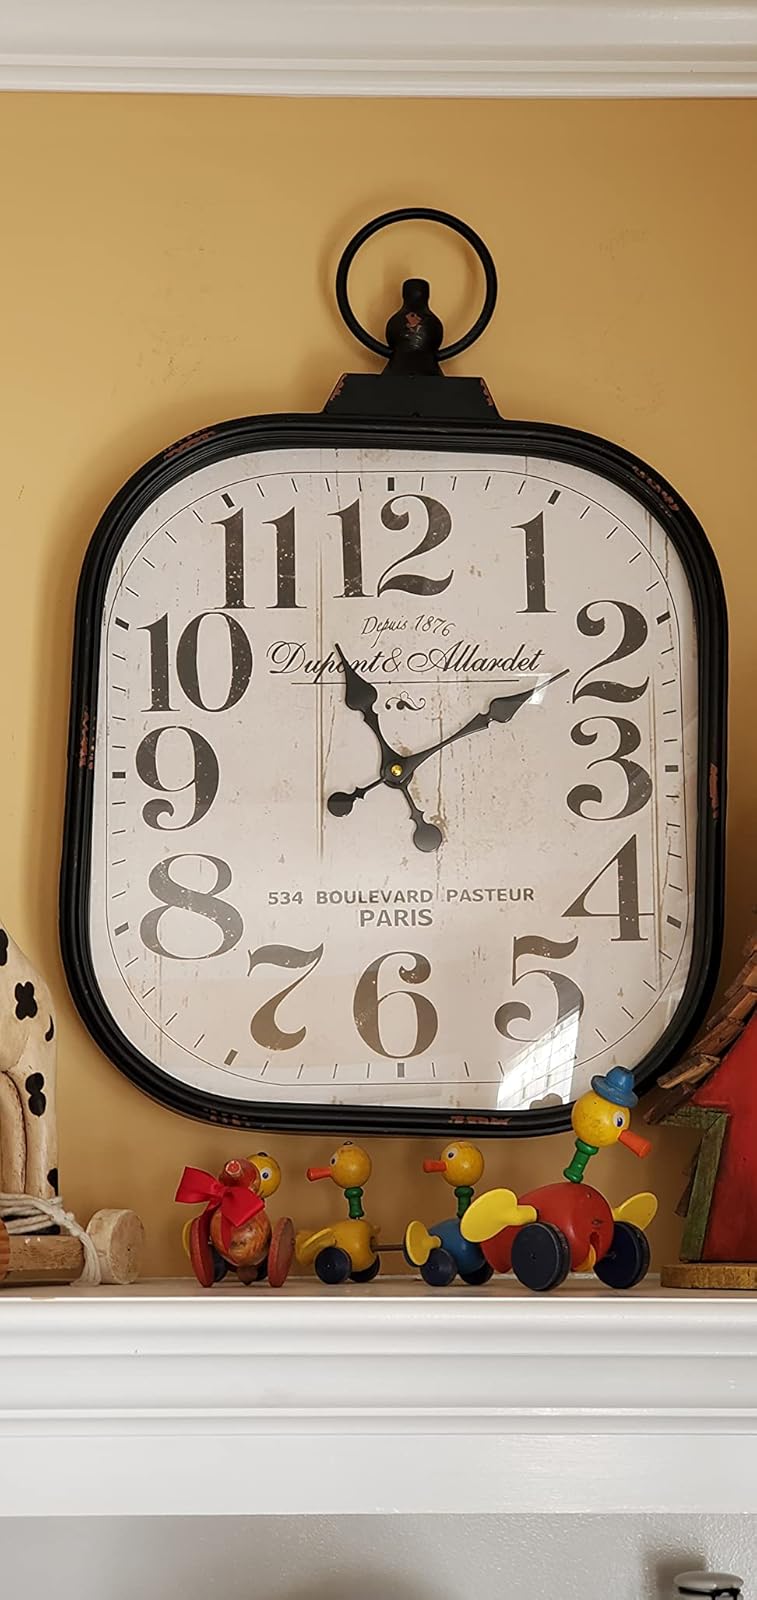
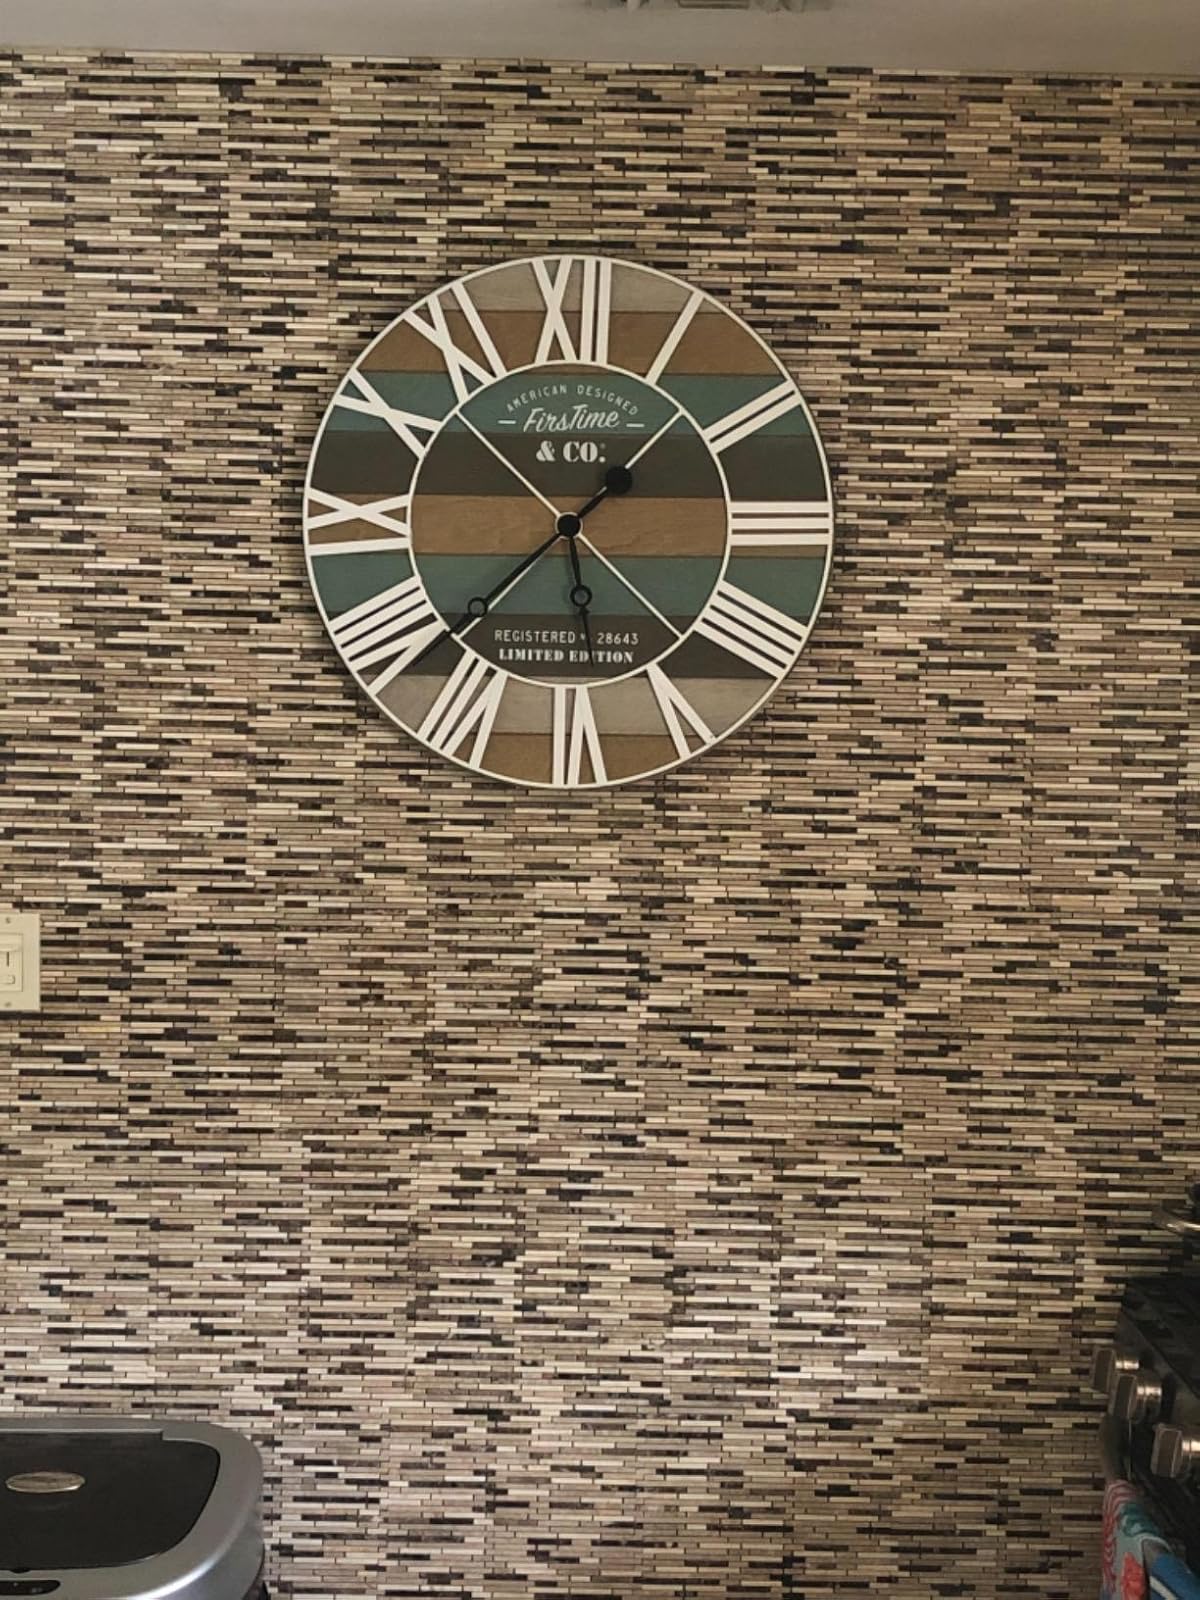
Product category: clock
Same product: no